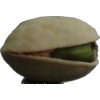
Label: pistachio